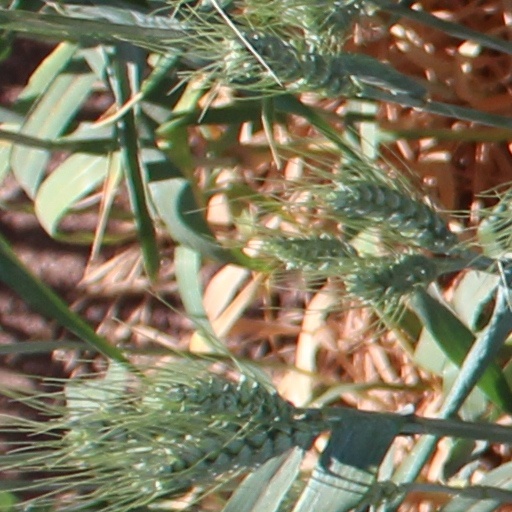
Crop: wheat